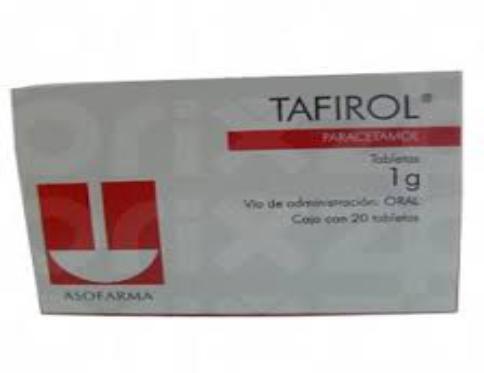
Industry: Medical